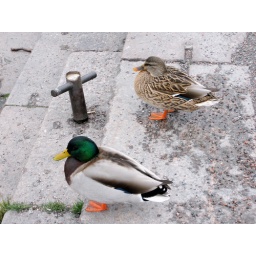
Two ducks by the water at the docks in Helsinki.